Harish Vaswani

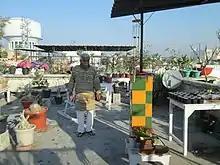
Vaswani in 2013

Harish Hansraj Vaswani (Sindhi:ھريش ھنسراج واسواڻي) (22 November 1940 – 13 April 2013) was a Sindhi writer, poet and critic. and academic. He was a professor of Political Science and English literature. He is known as a pioneer of new Sindhi poetry and he was influential writer of Sindhi literature. He was awarded Sahitya Akademi award in 1987.